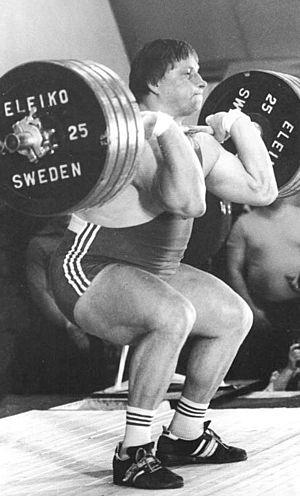
Senno Salzwedel, né le 24 août 1959 à Waren, est un haltérophile est-allemand.